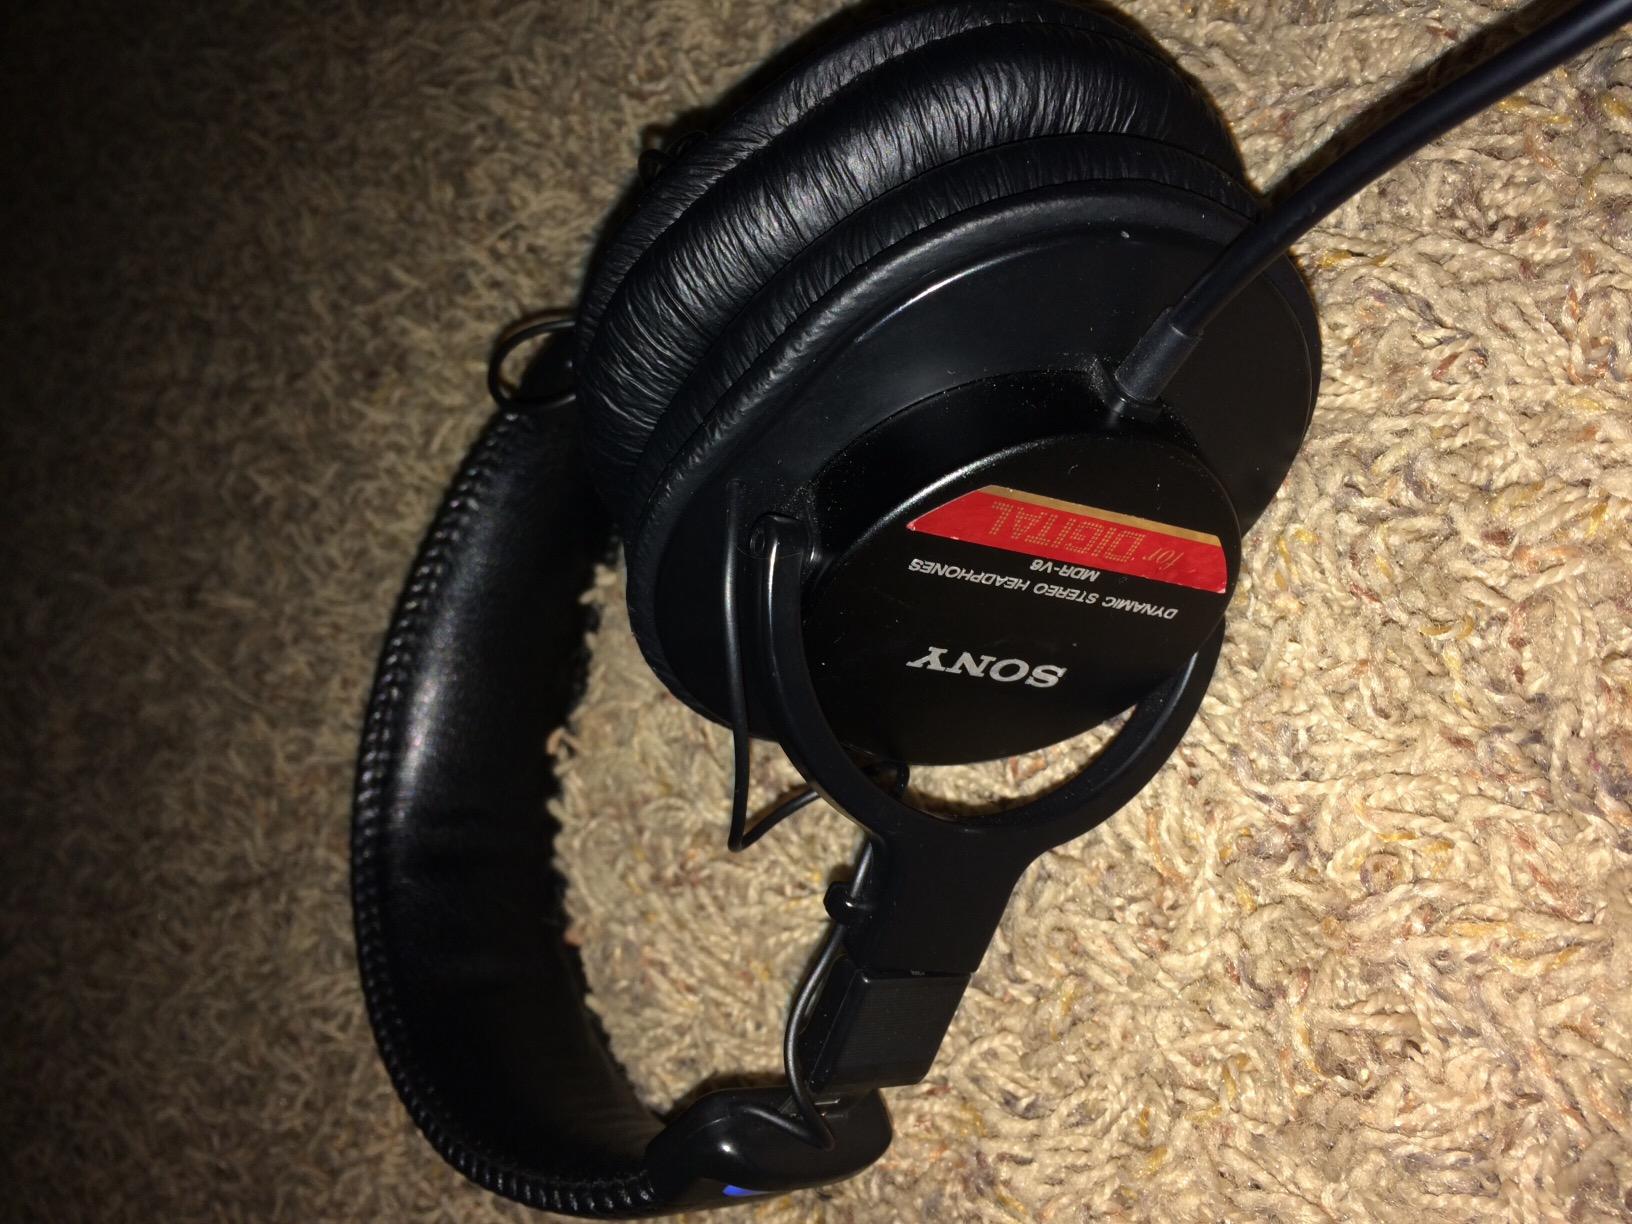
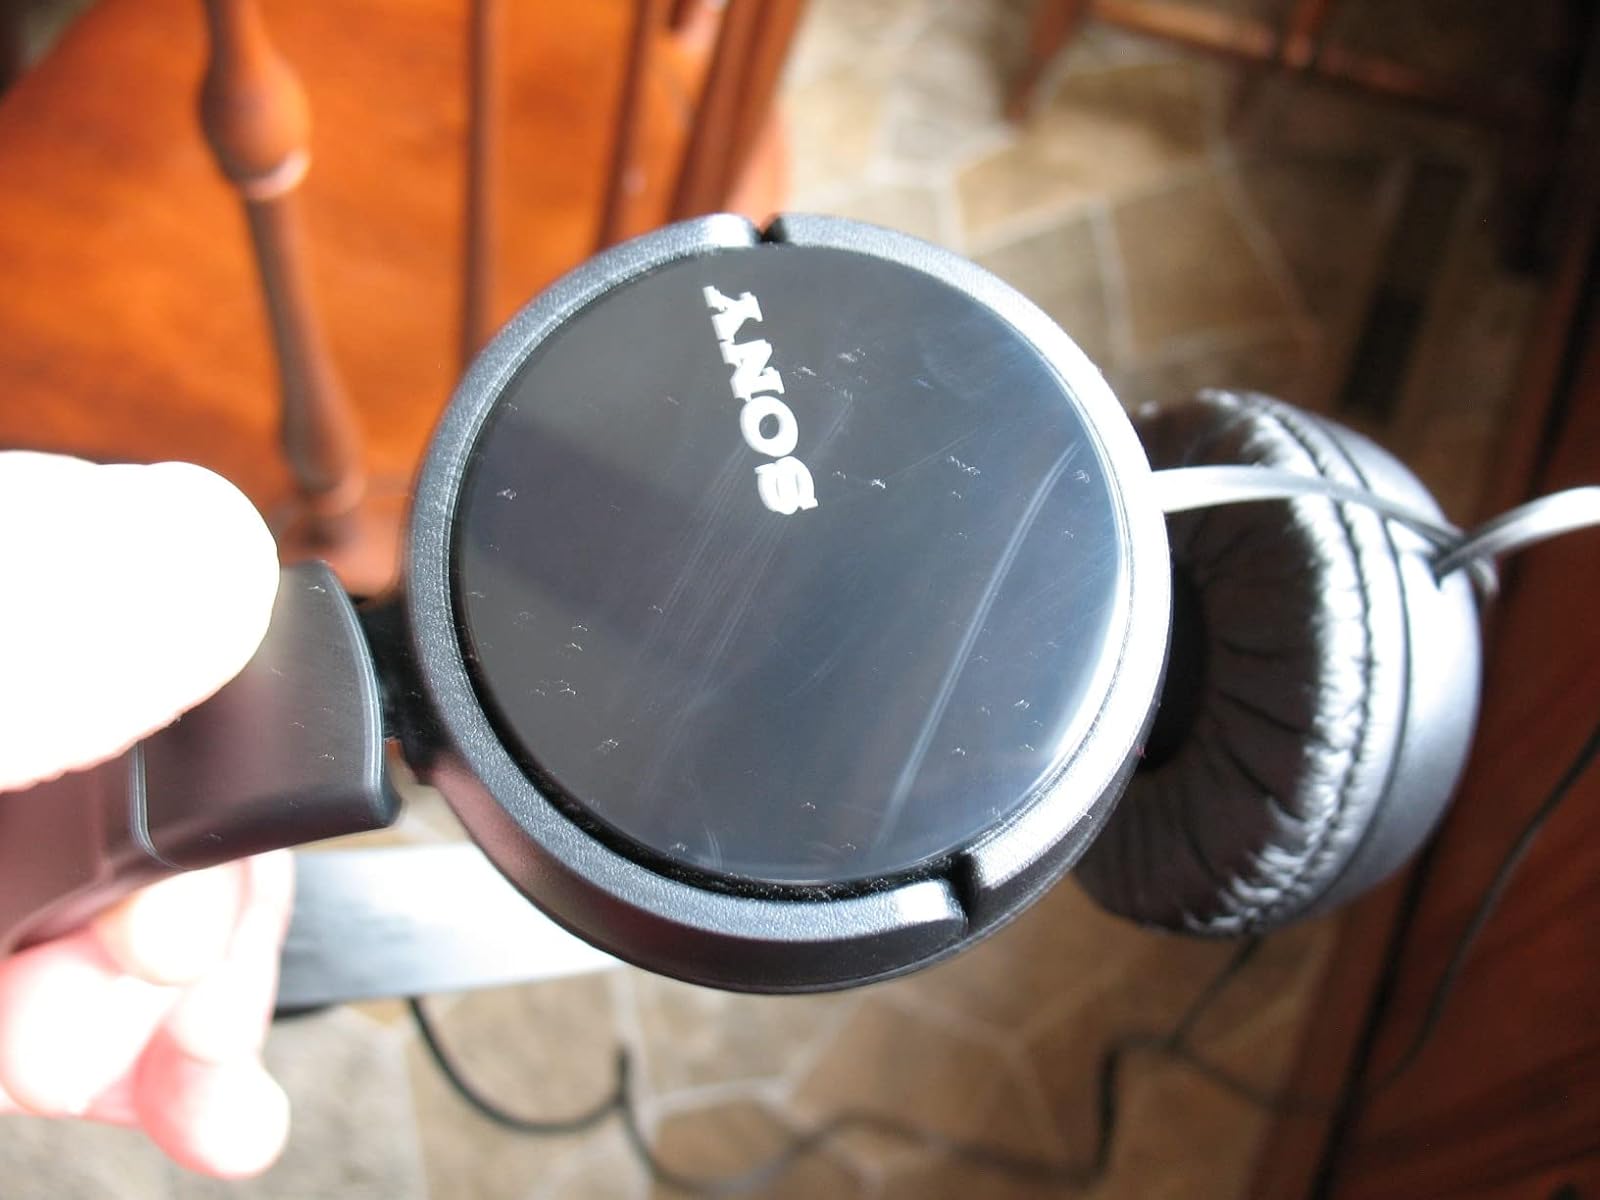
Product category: headphones
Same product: no